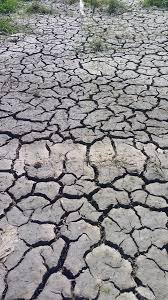
Soil type: Clay soil